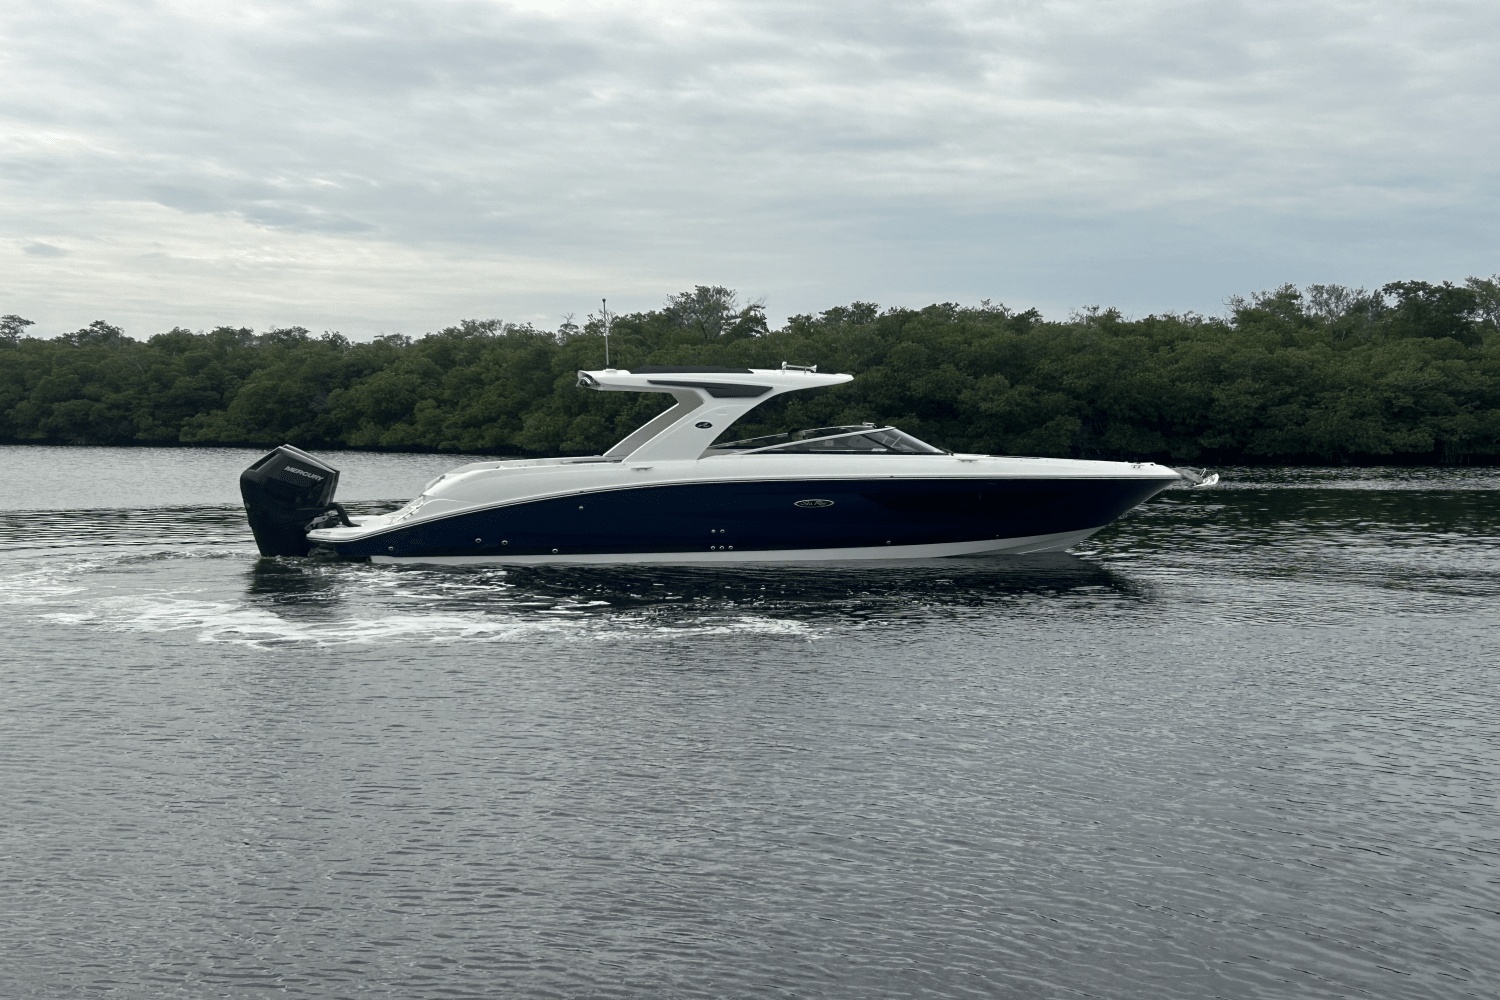
2024 Sea Ray 350 SLX-OB
Experience Luxury on the Water with the 2024 Sea Ray 350 SLX-OB Discover the epitome of elegance and performance with this Sea Ray masterpiece, ready to elevate your boating adventures to new heights. Crafted with precision and sophistication, the 350 SLX-OB offers a luxurious escape on the water. Unmatched Power and Performance Powered by twin Mercury 350 JPO V10 engines, providing a total of 700hp, this yacht ensures a thrilling ride with exceptional speed and agility. Whether cruising along the coast or enjoying water sports, the Sea Ray 350 SLX-OB delivers a dynamic boating experience. Elegant Craftsmanship and Design Indulge in the superior craftsmanship and attention to detail that Sea Ray is renowned for. The 2024 model boasts exquisite finishes, premium amenities, and cutting-edge technology, creating a sophisticated and comfortable environment for you and your guests. Your Gateway to Endless Adventures With Marinemax's brokerage services, financing options, and exceptional customer support, owning the 2024 Sea Ray 350 SLX-OB is seamless and stress-free. Explore the waters of Fort Myers, FL, in style and luxury, and make every moment on board an unforgettable experience. This is an amazing opportunity to own a LIKE NEW 350 SLX-OB with V10 POWER. ONLY 35 HOURS on the engines. ***Factory warranty good through 6/24/2029*** Call Aaron Bang (239-560-5698) to schedule and appointment to view this amazing boat in person. FACTORY INSTALLED OPTIONS Sea Ray Blue Hull Side Color White Hull Bottom Color Black Gel Stripe Black Canvas - Standard Flooring Color - Grey Cockpit Color - Stone T-350HP V10 JPO BLK VERADO 4S MERC O/B Premier Stereo Upgrade Simrad Select Response 12" Anchor, Stainless Steel Opening Canvas for Hardtop Extended Sunshade for Hardtop Cockpit Cover w/Tonneau Cover Cockpit SeaDek Grill - Electric Windlass, All Chain w/Galvanized Anchor Flag Pole & Base, US Flag Shore Power Pkg w/Converter& Cord Inverter - 12V to 120V/60 Cycle Macerator w/Seacock Interlock System Sirius Satellite Radio
Brand: Sea Ray
Category: Vehicles & Parts > Vehicles > Watercraft > Motor Boats